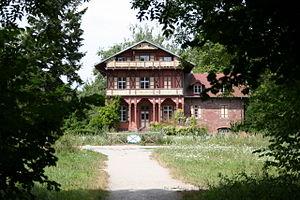
La réserve naturelle nationale de la petite Camargue alsacienne est une réserve naturelle nationale située en Alsace. Classée en 1982, elle occupe une surface de 904 hectares et protège une mosaïque de milieux dans l'ancien lit majeur du Rhin.